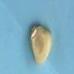
Maize quality: Good